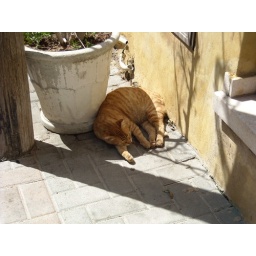
cat sleeping in the shadow